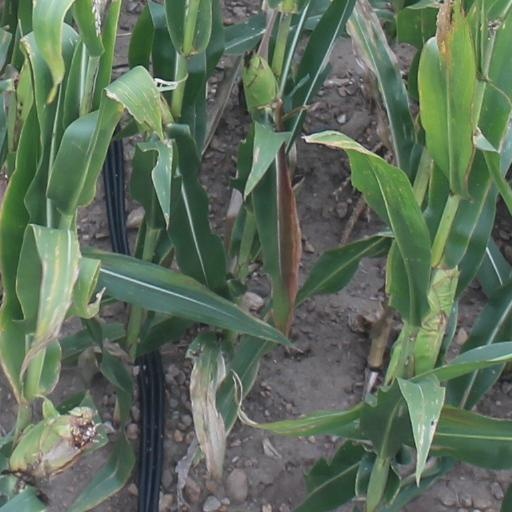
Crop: maize; corn